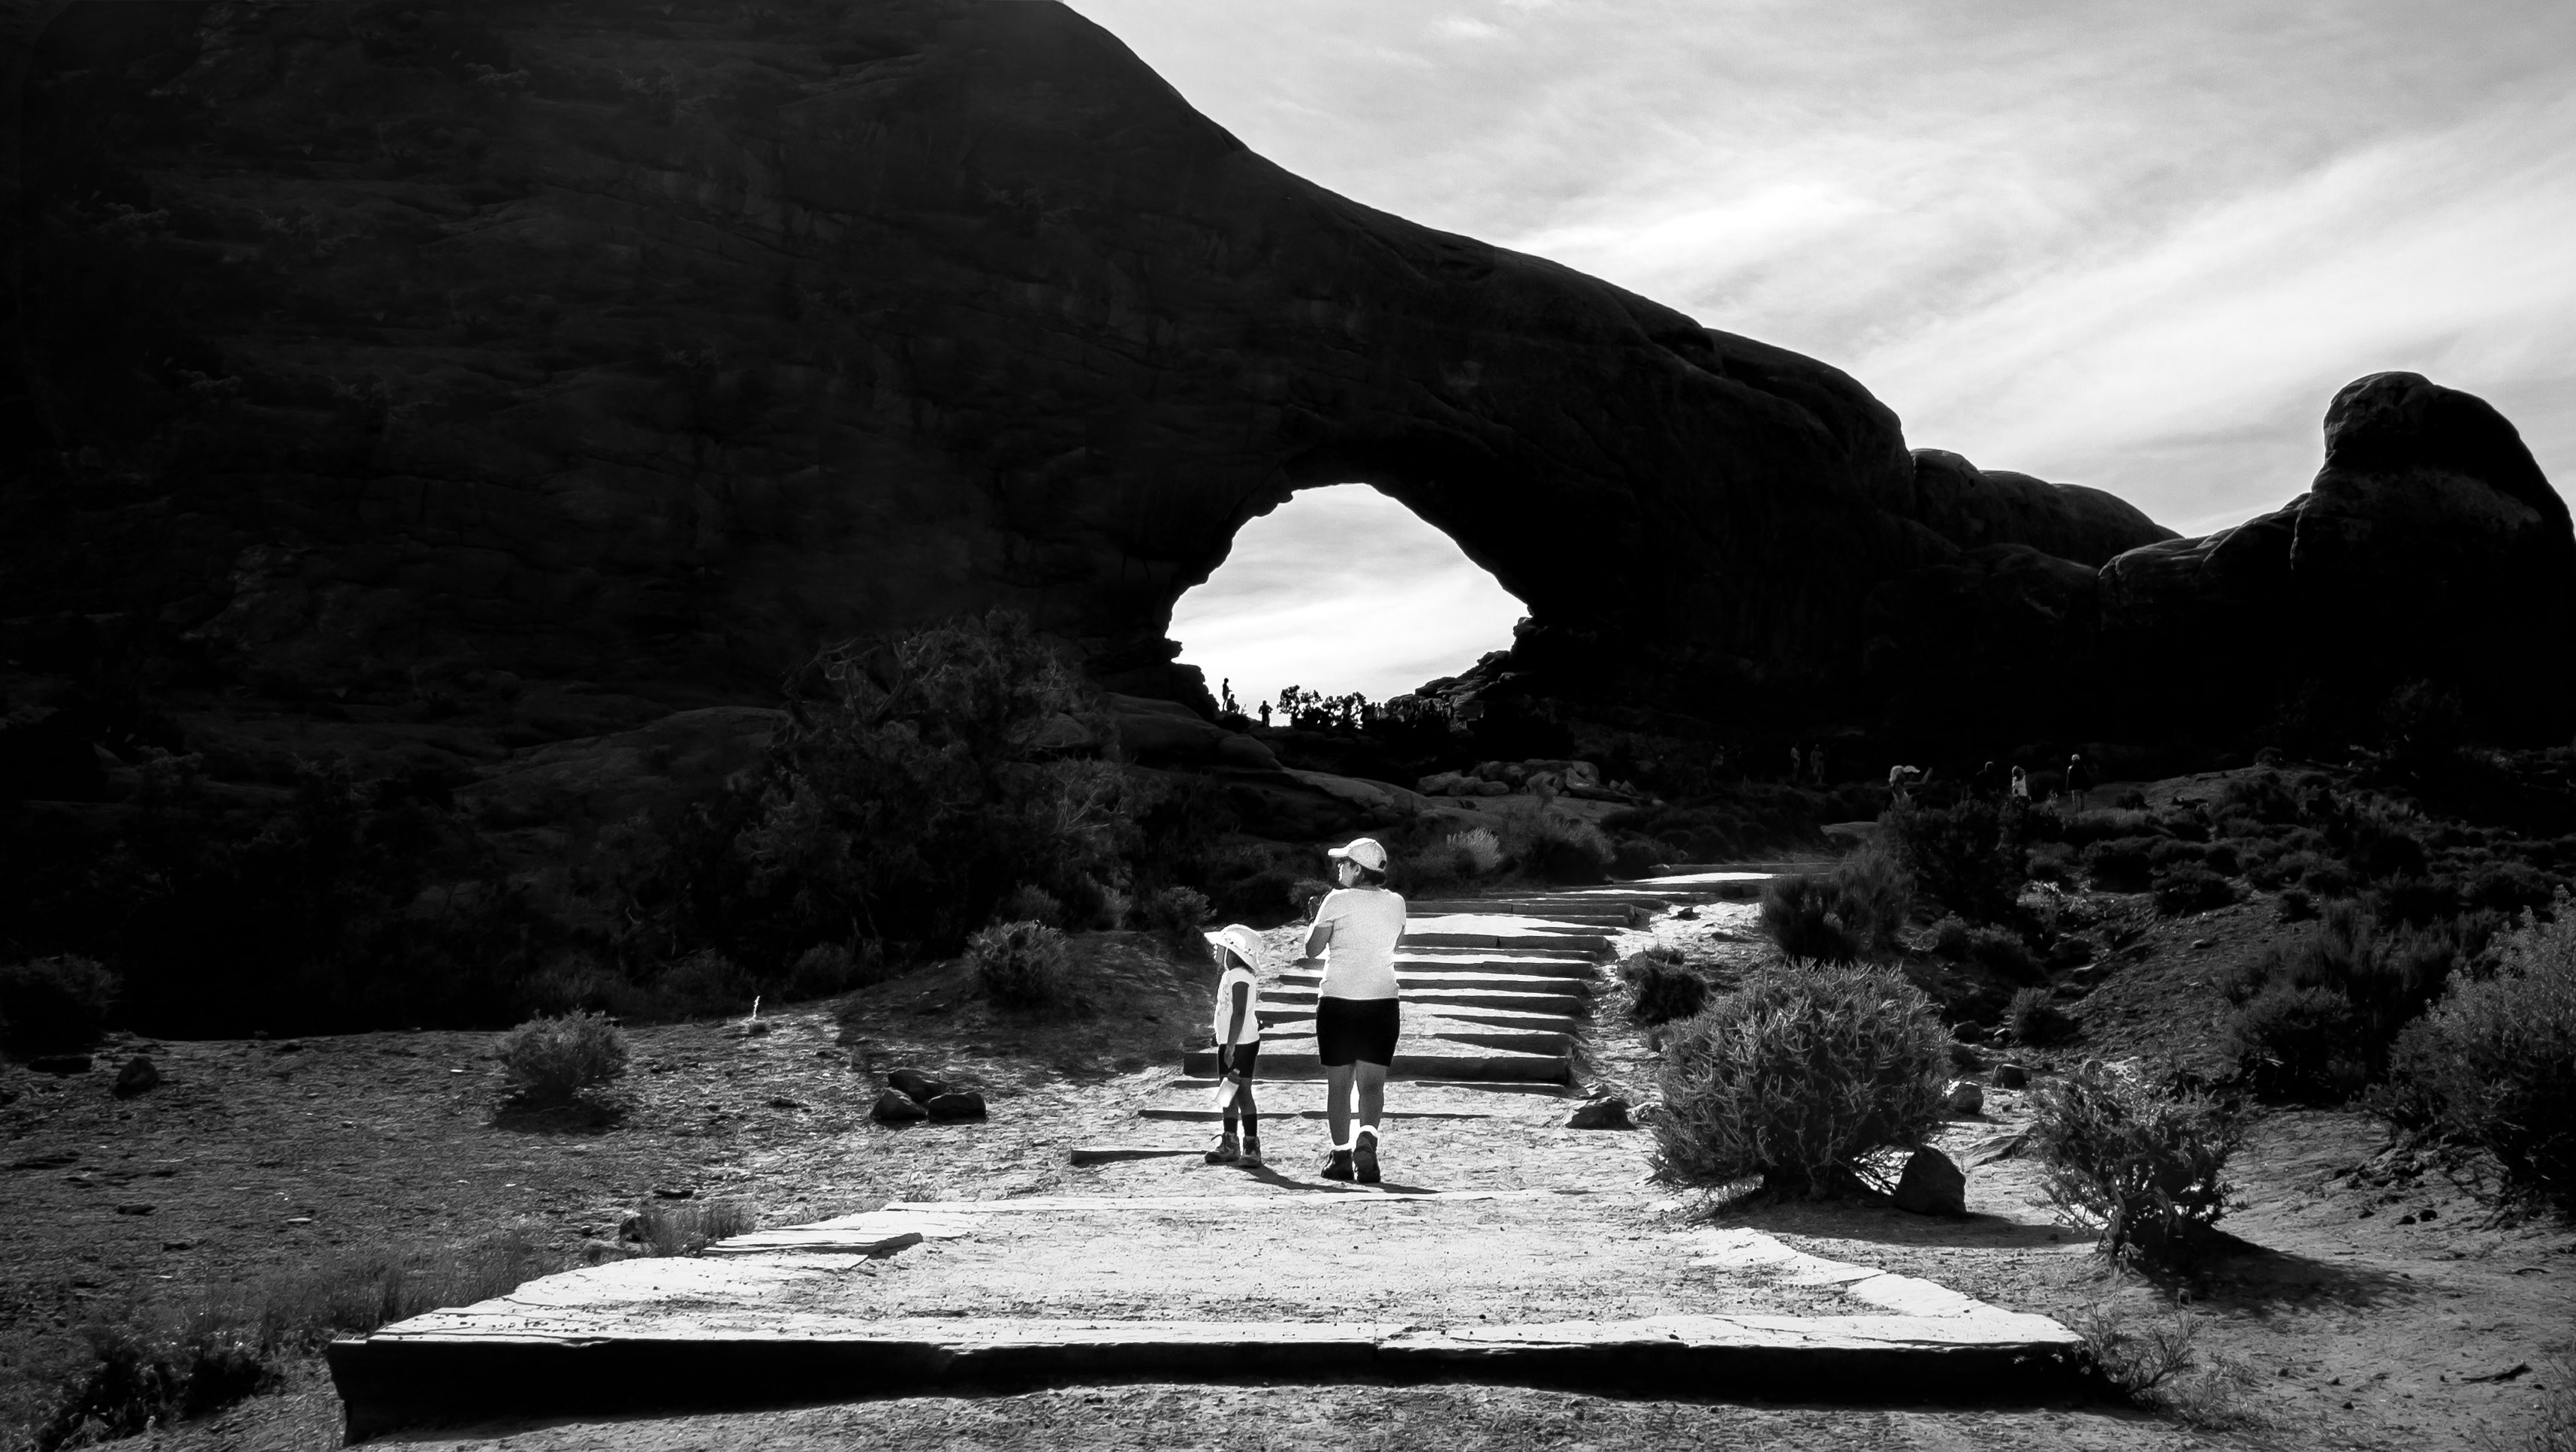
landscape, nature, path, rock, mountain, light, black and white, sun, hiking, white, photography, desert, adventure, travel, dark, walk, park, darkness, black, monochrome, bw, national, west, north, shadows, girls, american, mother, women, stairs, arches, utah, way, state, western, daughter, hats, monochrome photography